Miloš Petrović (composer)

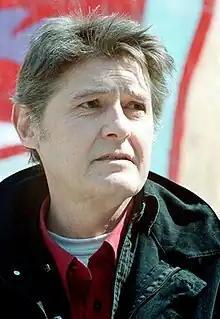

Miloš Petrović (18 October 1952 – 13 November 2010) was a Serbian and Yugoslav musician, composer, music educator and writer.